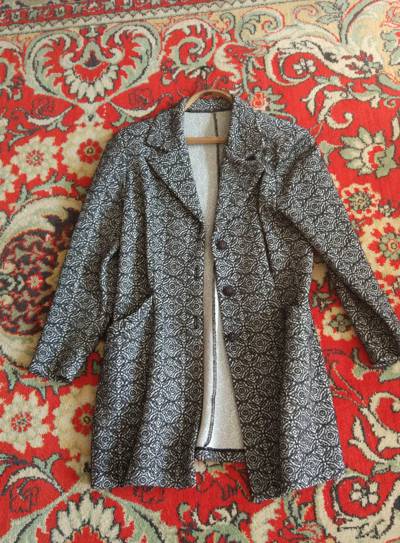
Waste category: clothes